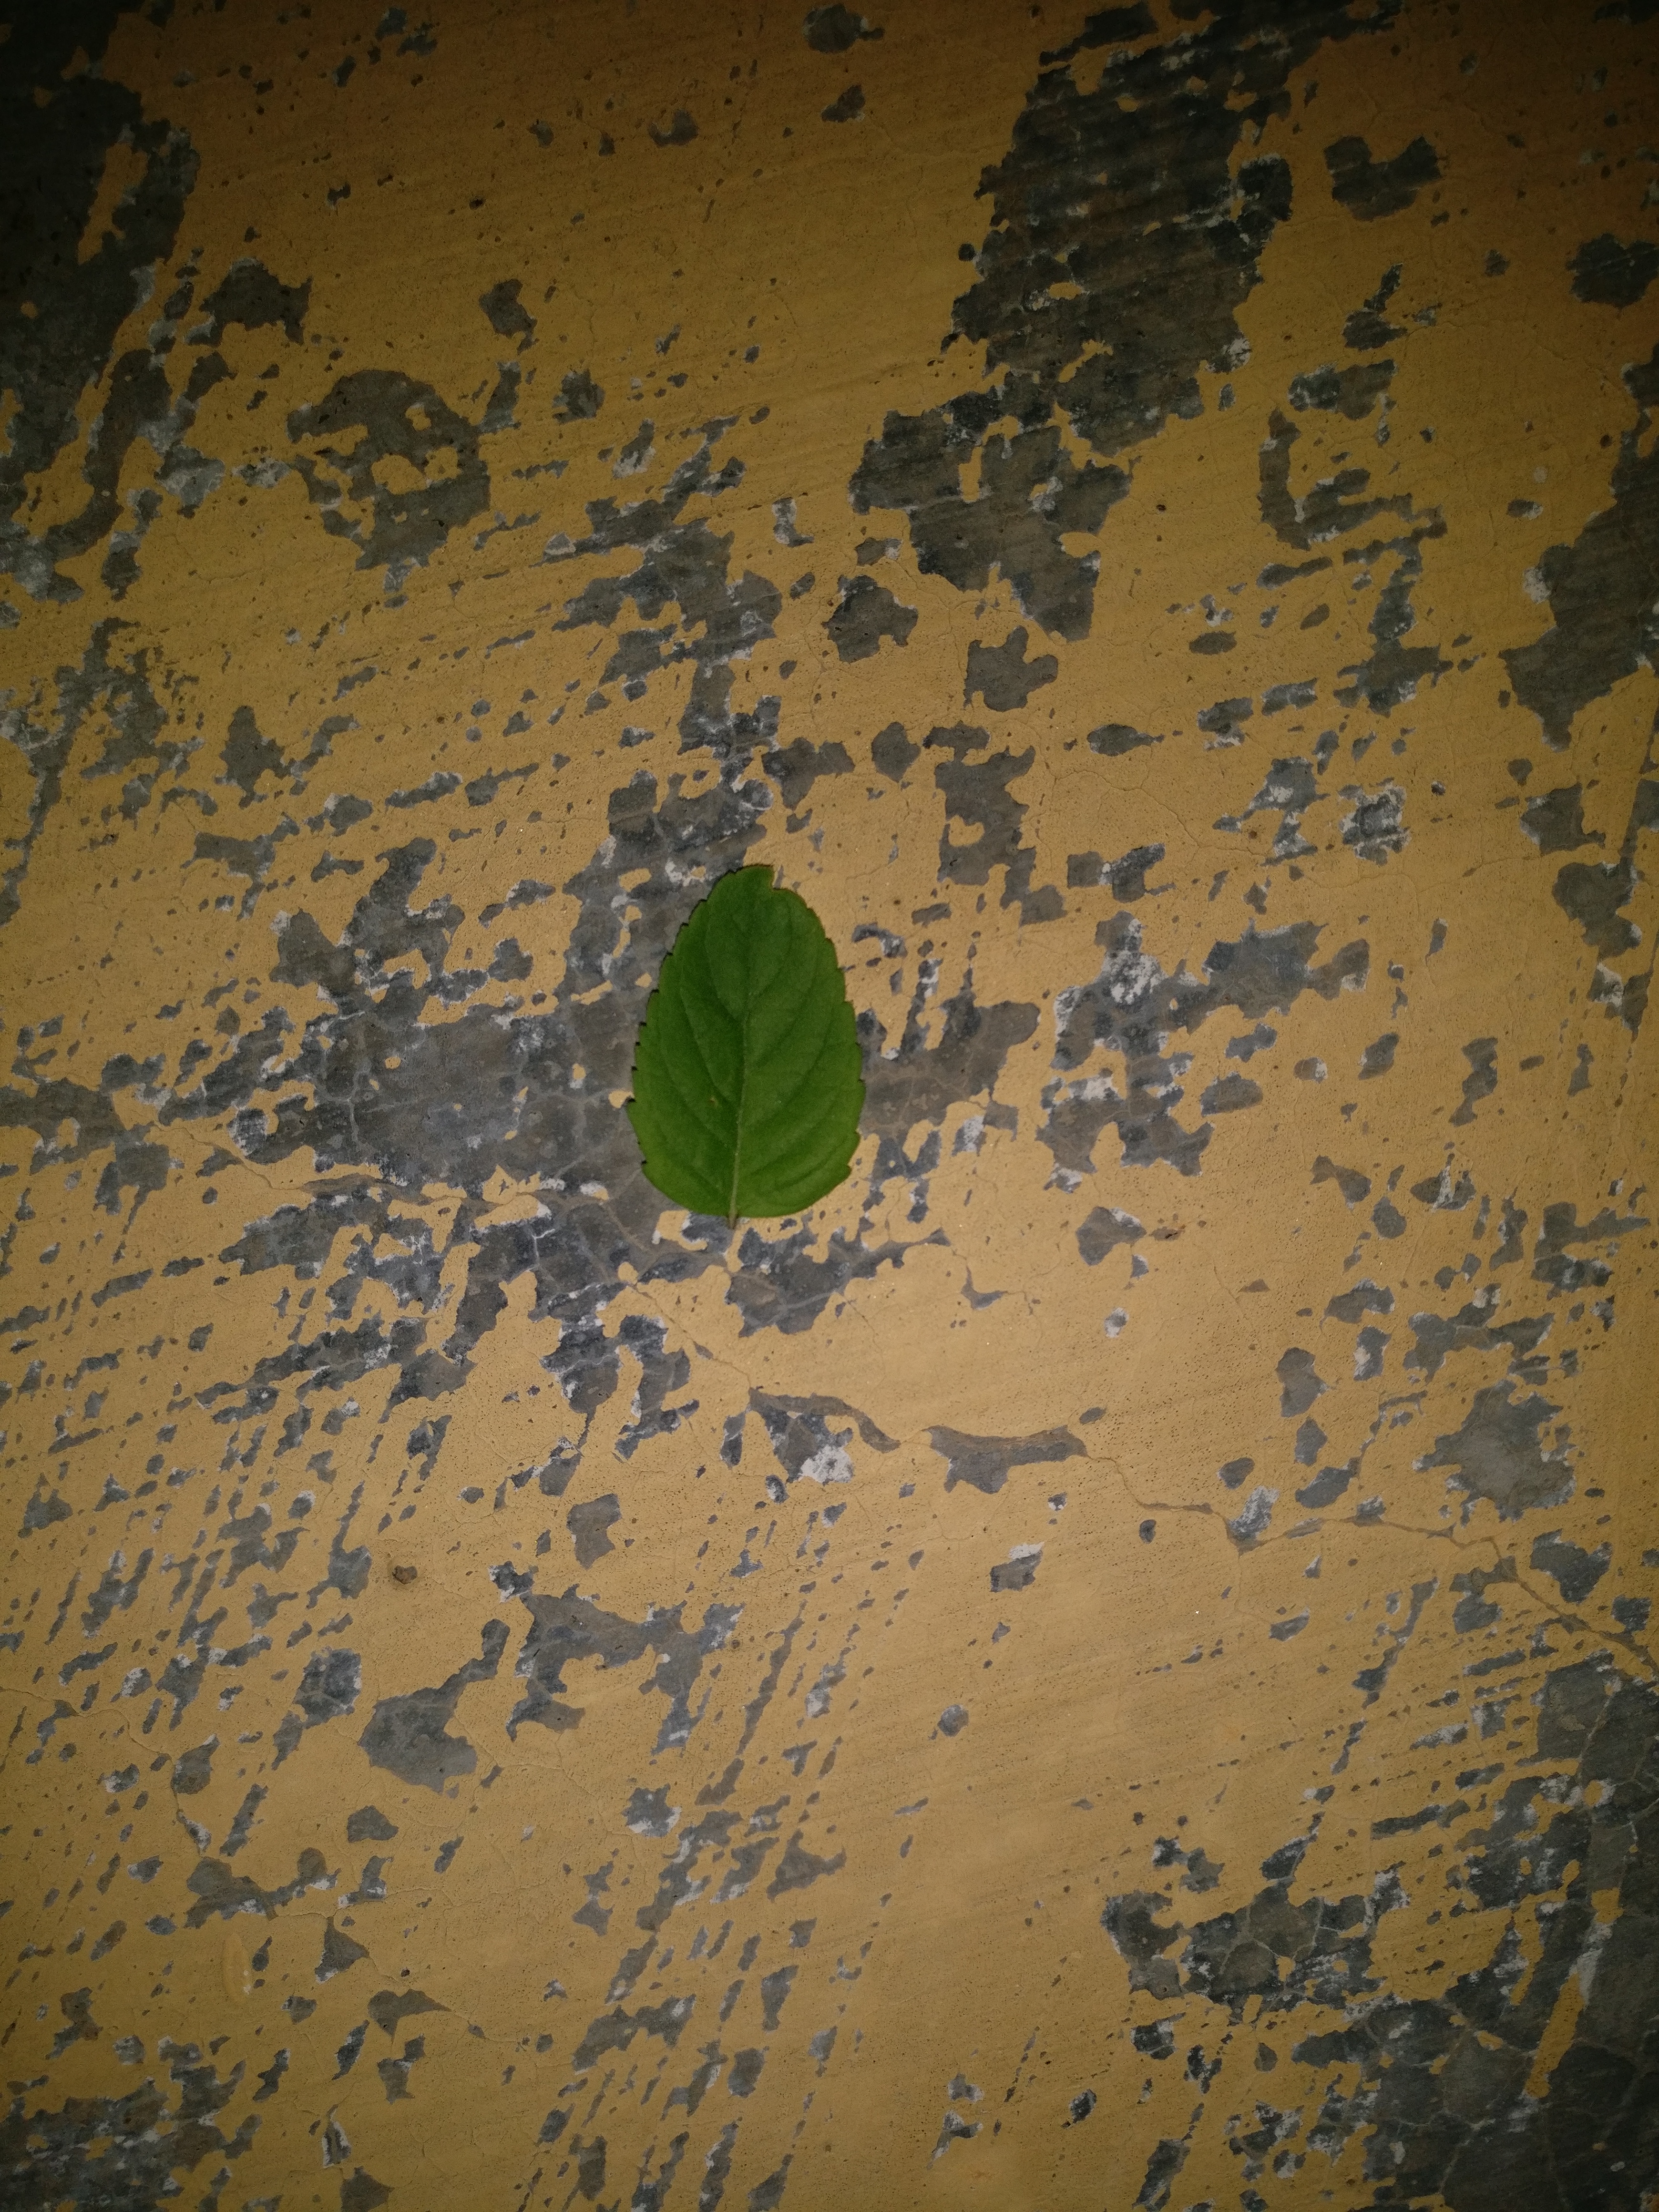
Plant: Tulsi